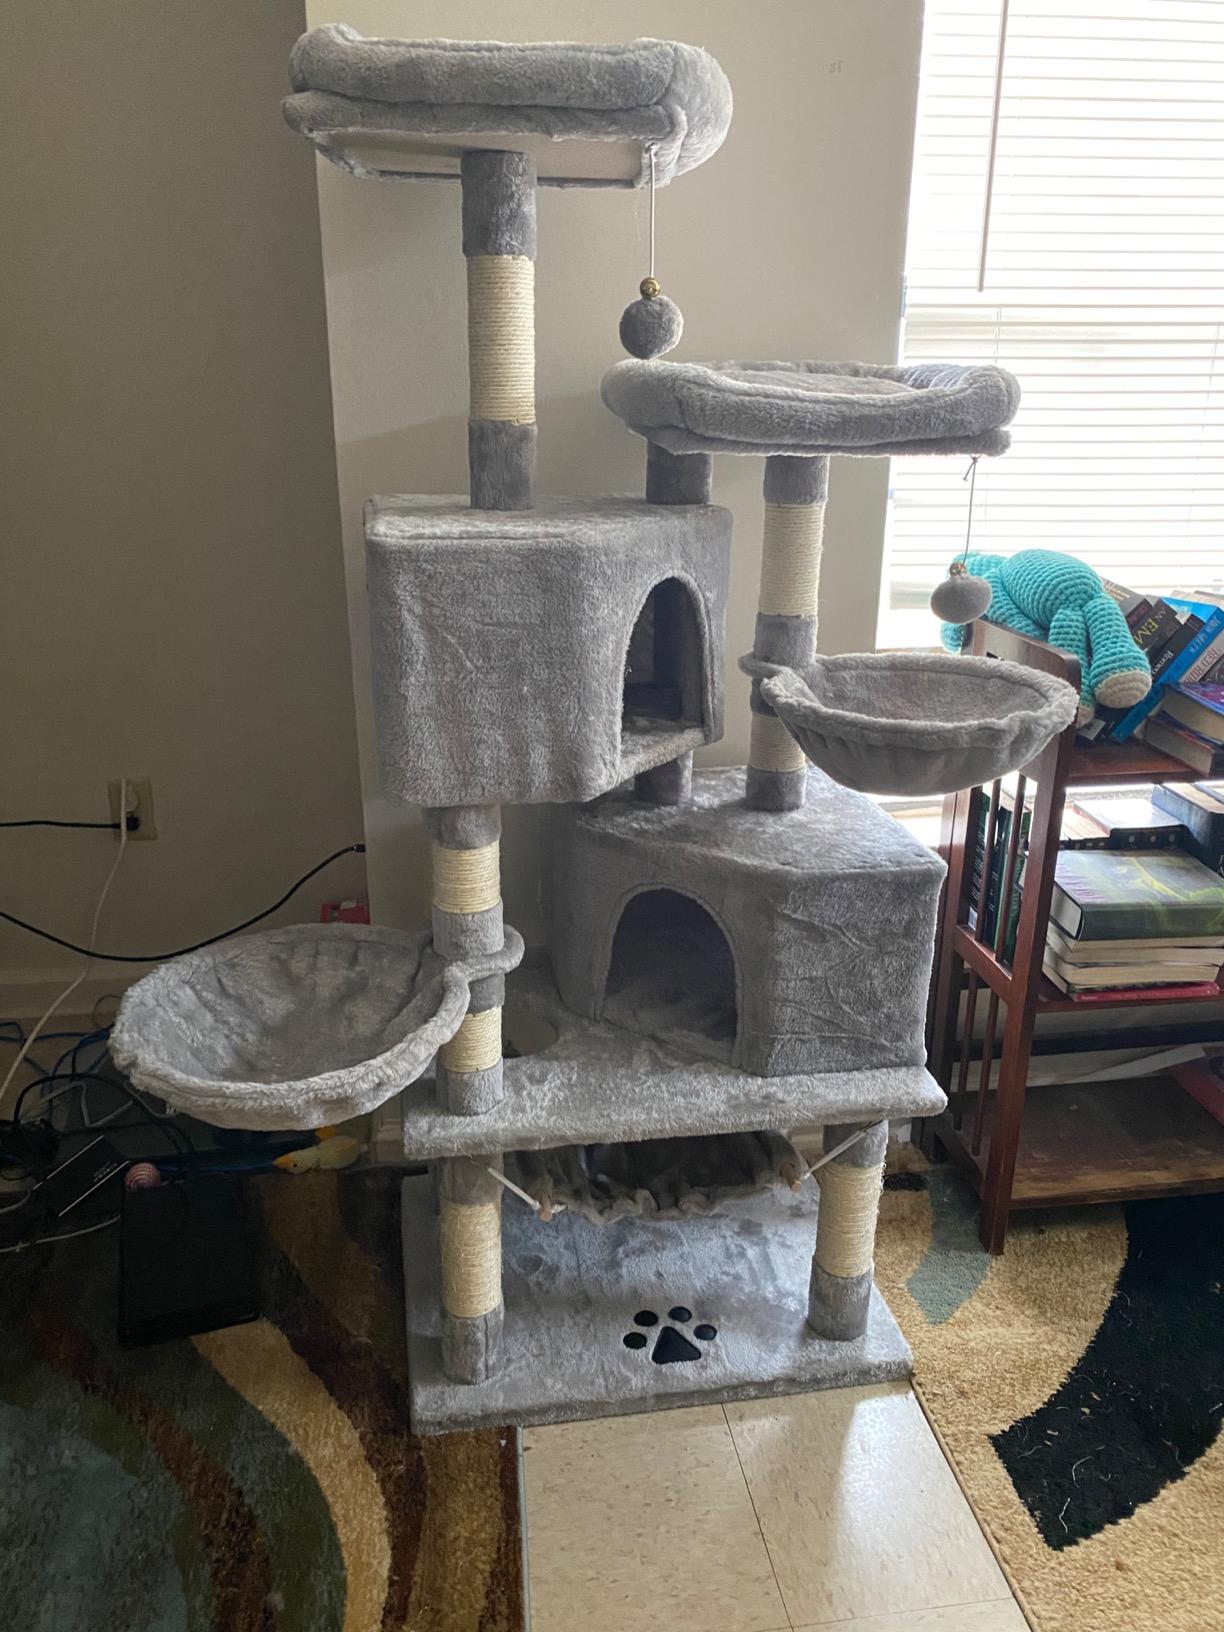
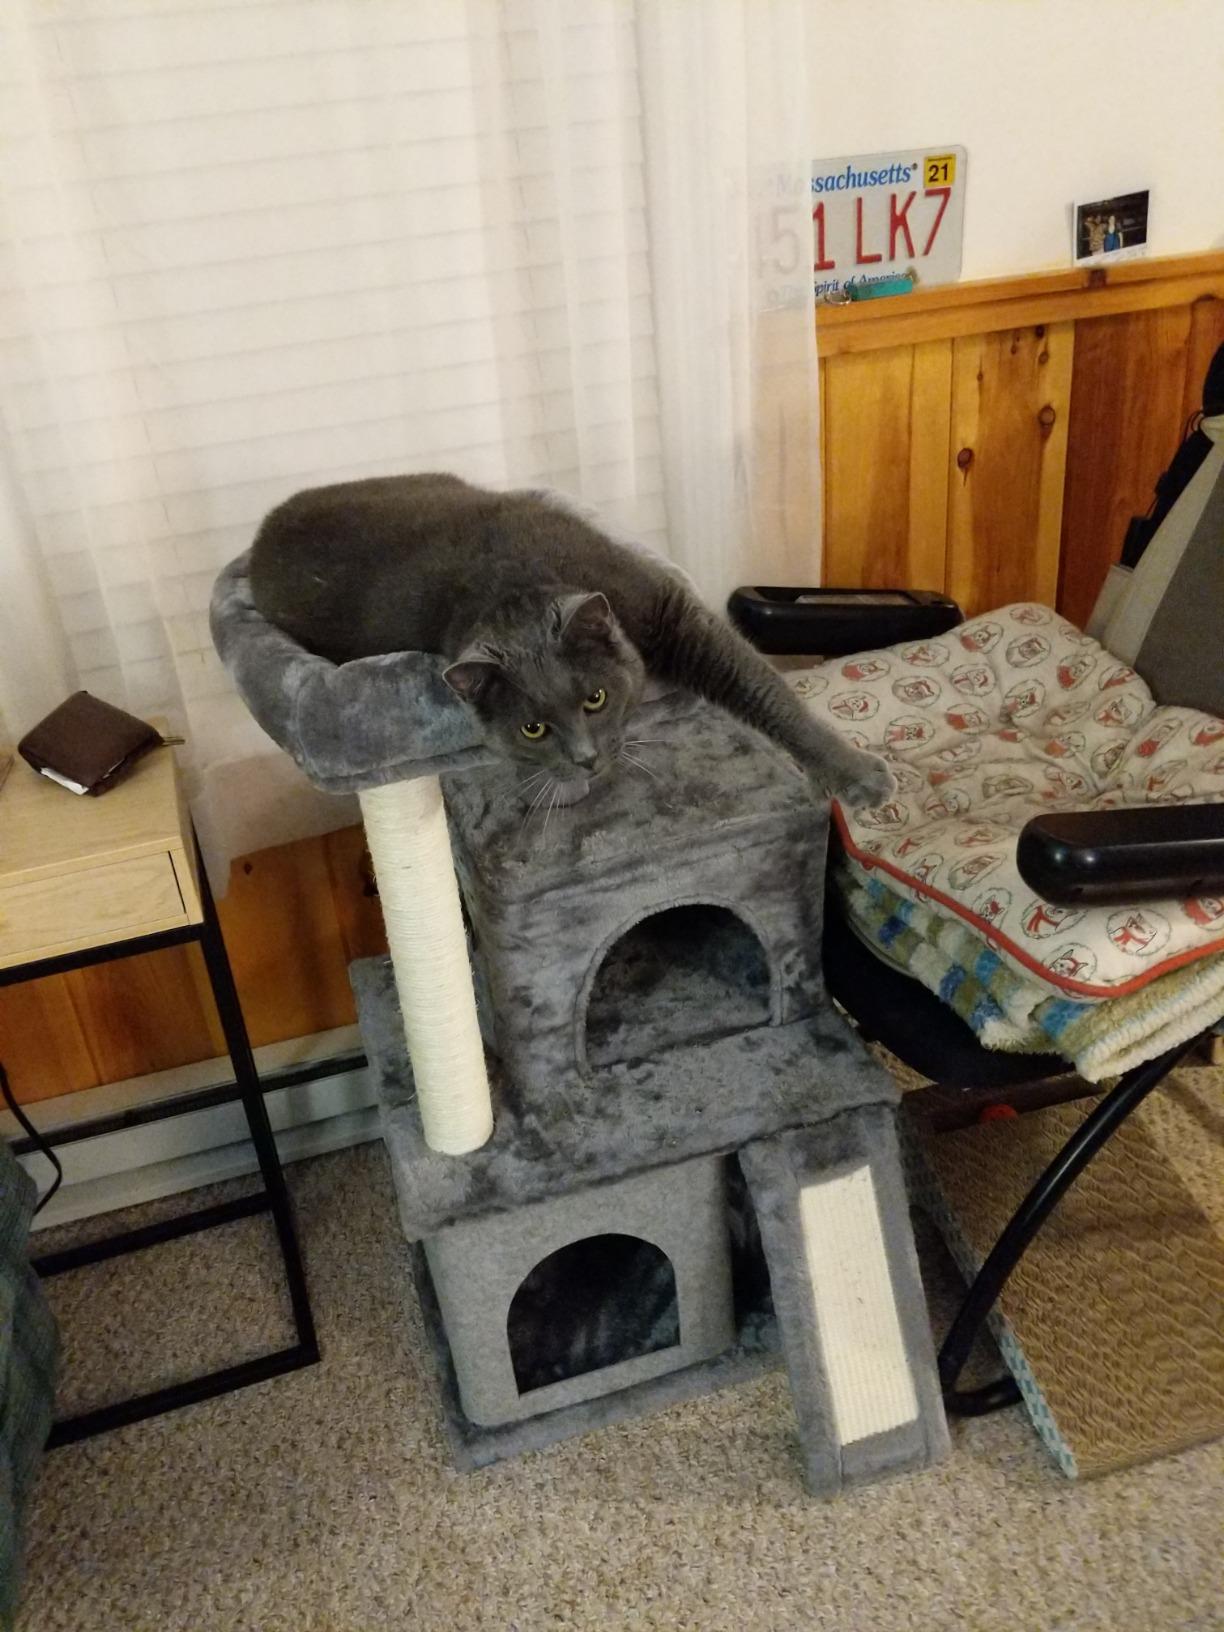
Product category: items_cat tree
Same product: no